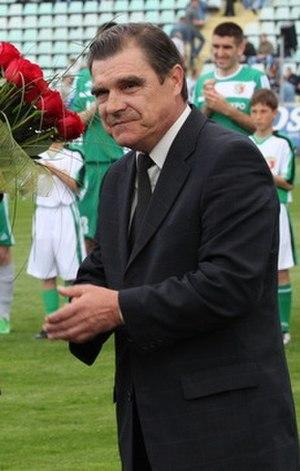
Vladimir Nikolaïevitch Troshkin est un joueur de football international soviétique qui évoluait au poste de défenseur avant de devenir ensuite entraîneur.